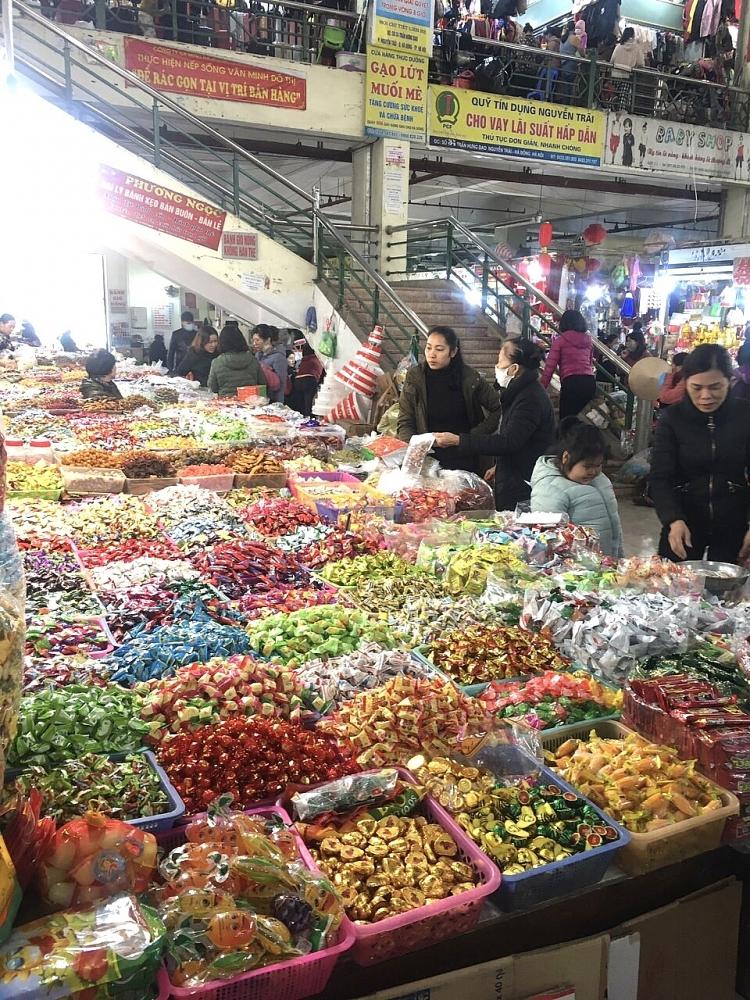
có nhiều sản phẩm kẹo được bày bán ở trong quầy hàng